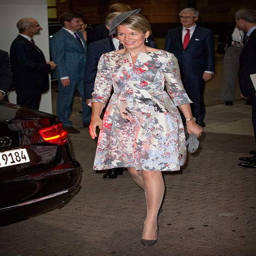
noble person stepped out in a floral dress for an event .